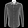
Label: Shirt